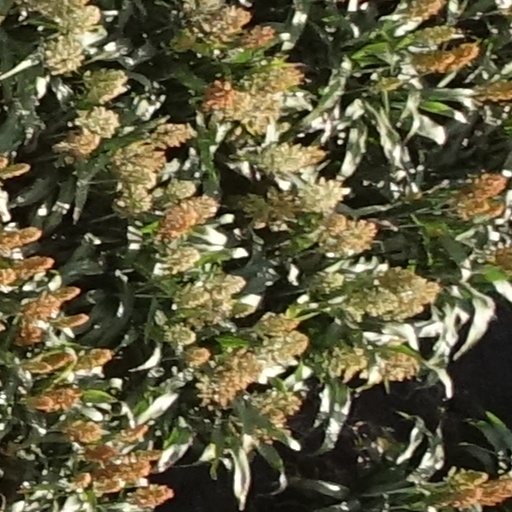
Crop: sorghum